Independence Day (Philippines)

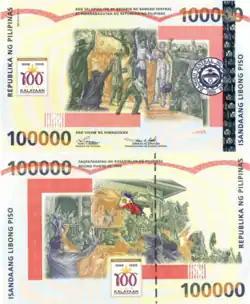
The Proclamation of Independence on June 12, 1898, as depicted on the reverse side of the ₱100,000 commemorative banknote in celebration of the centennial of Philippine independence in 1998

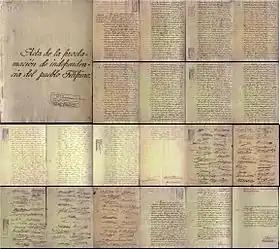
The Declaration of Independence document written by Ambrosio Rianzares Bautista

The earliest recorded event related to the holiday was when Andres Bonifacio, along with Emilio Jacinto, Restituto Javier, Guillermo Masangkay, Aurelio Tolentino, Faustino Manalak, Pedro Zabala, and few other Katipuneros went to Pamitinan Cave in Montalban (now Rodriguez, Rizal) to initiate new members of the Katipunan. Bonifacio wrote "Viva la independencia Filipina!" or "Long Live Philippine independence" on walls of the cave after the Spanish discovery of the revolutionary group. Bonifacio also led the Cry of Pugad Lawin, which signals the beginning of the Philippine Revolution. Members of the Katipunan, led by Bonifacio, tore their community tax certificates ("cedulas personales") in protest of Spanish conquest.